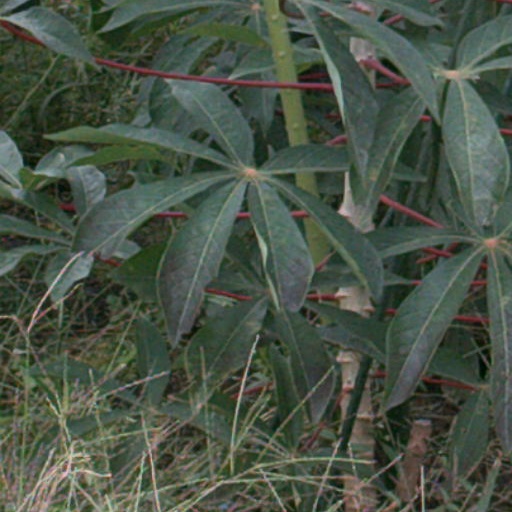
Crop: cassava